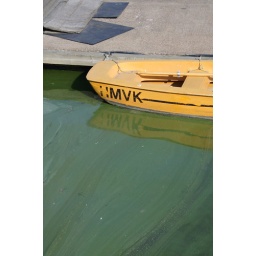
A neglected boat in some very dirty water.